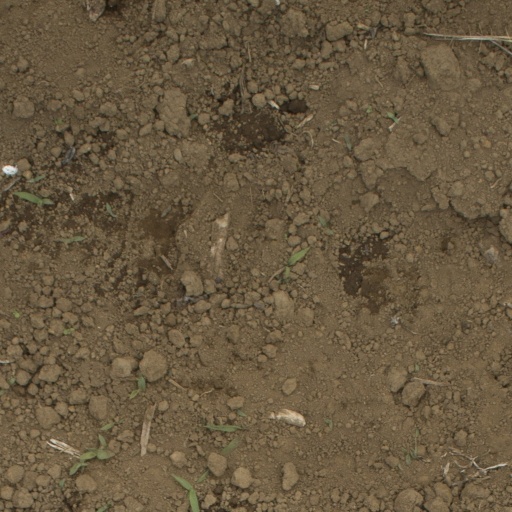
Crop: Jerusalem artichoke